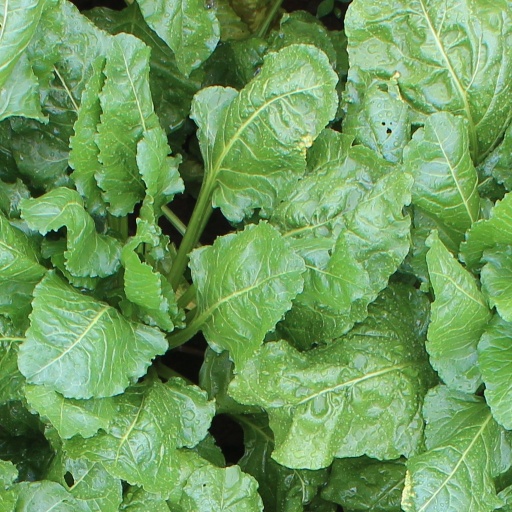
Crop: sugar beet